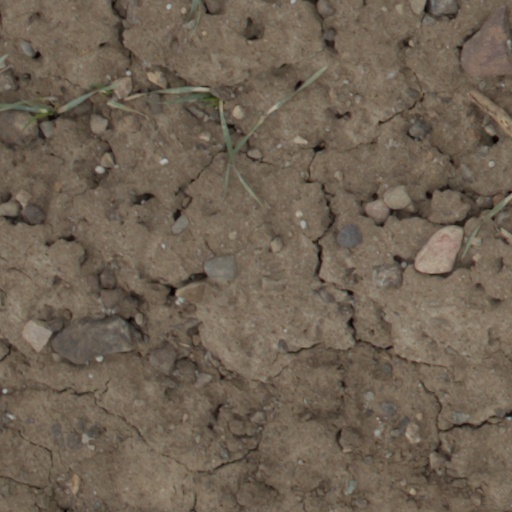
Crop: wheat